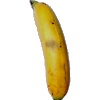
Label: Banana Lady Finger 1